Thanadsri Svasti

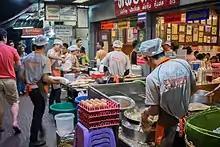
Thipsamai in Bangkok, with the Shell Chuan Chim sign (top-left)

Thanadsri is probably best known for his food review column, "Shell Chuan Chim", which was first published in 1961. Prince Bhisadej Rajani, as a marketing manager at Shell Thailand at the time, approached Thanadsri to help create a soft advertising campaign for its newly launched cooking gas products. Inspired by the Michelin Guide, they came up with the idea of a food review column, to be written by Thanadsri and sponsored by Shell, and named it "Shell Chuan Chim" ("Shell Dining Guide", or more literally, "Shell urges you to taste"). The column first appeared on 4 October 1961 in "Siam Rath Sapda Wichan" (the Thai-language edition of the "Siam Rath Weekly Review"), and was printed weekly for fifty years, though it moved to "Fah Muang Thai" magazine in 1975 and later to "Matichon Weekly".